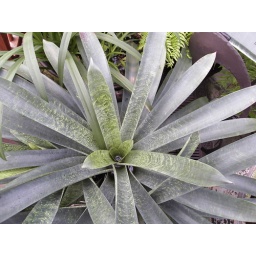
Researching some flowers and plants in golden gate park at the conservatory of flowers.